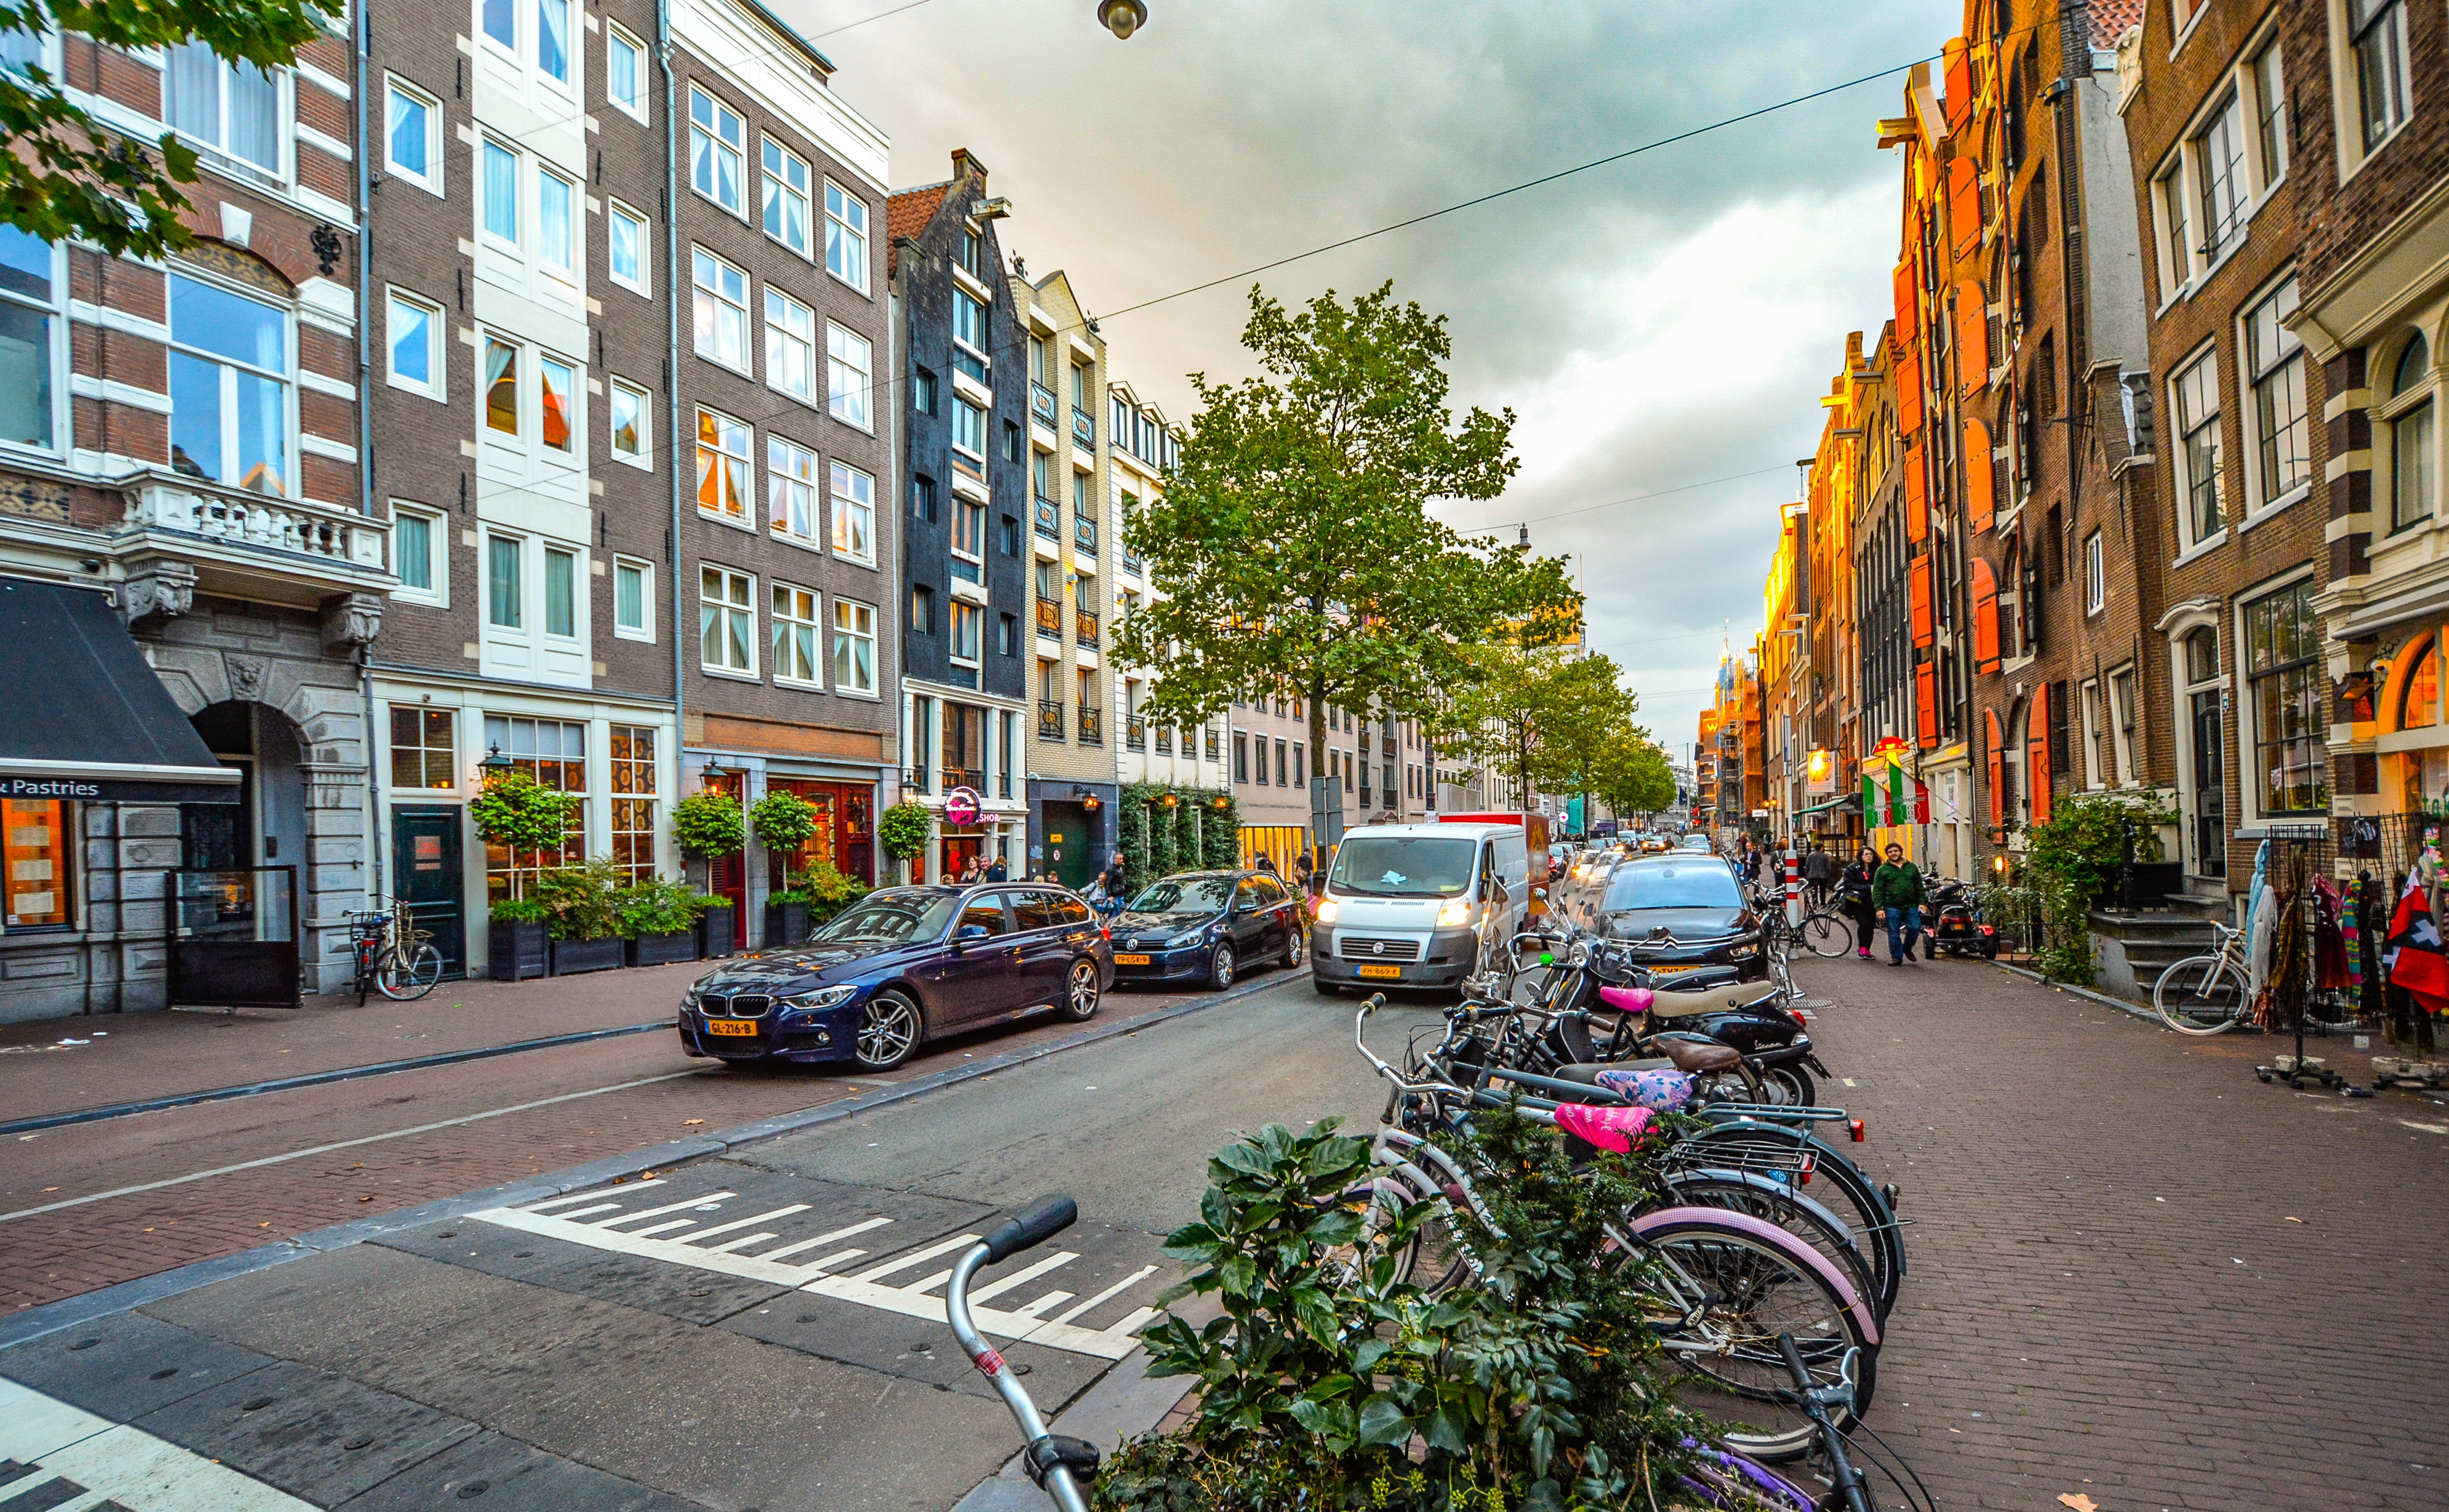
pedestrian, sky, sunset, road, street, town, building, alley, bicycle, city, cityscape, downtown, travel, transport, europe, vehicle, tourism, lane, waterway, holland, amsterdam, netherlands, infrastructure, cars, dutch, european, neighbourhood, urban area, residential area, human settlement, metropolitan area